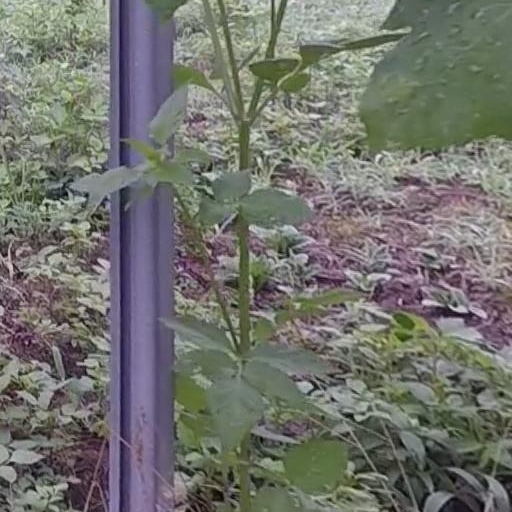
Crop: grape